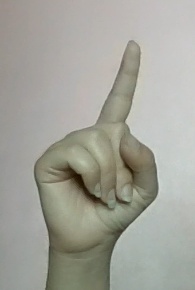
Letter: bb